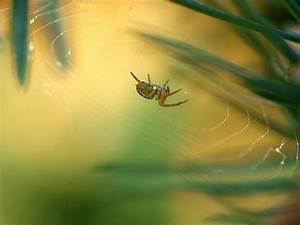
Label: ragno